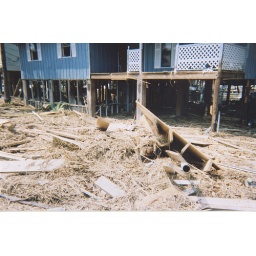
Front view of home after debris was brought from under the house to the street